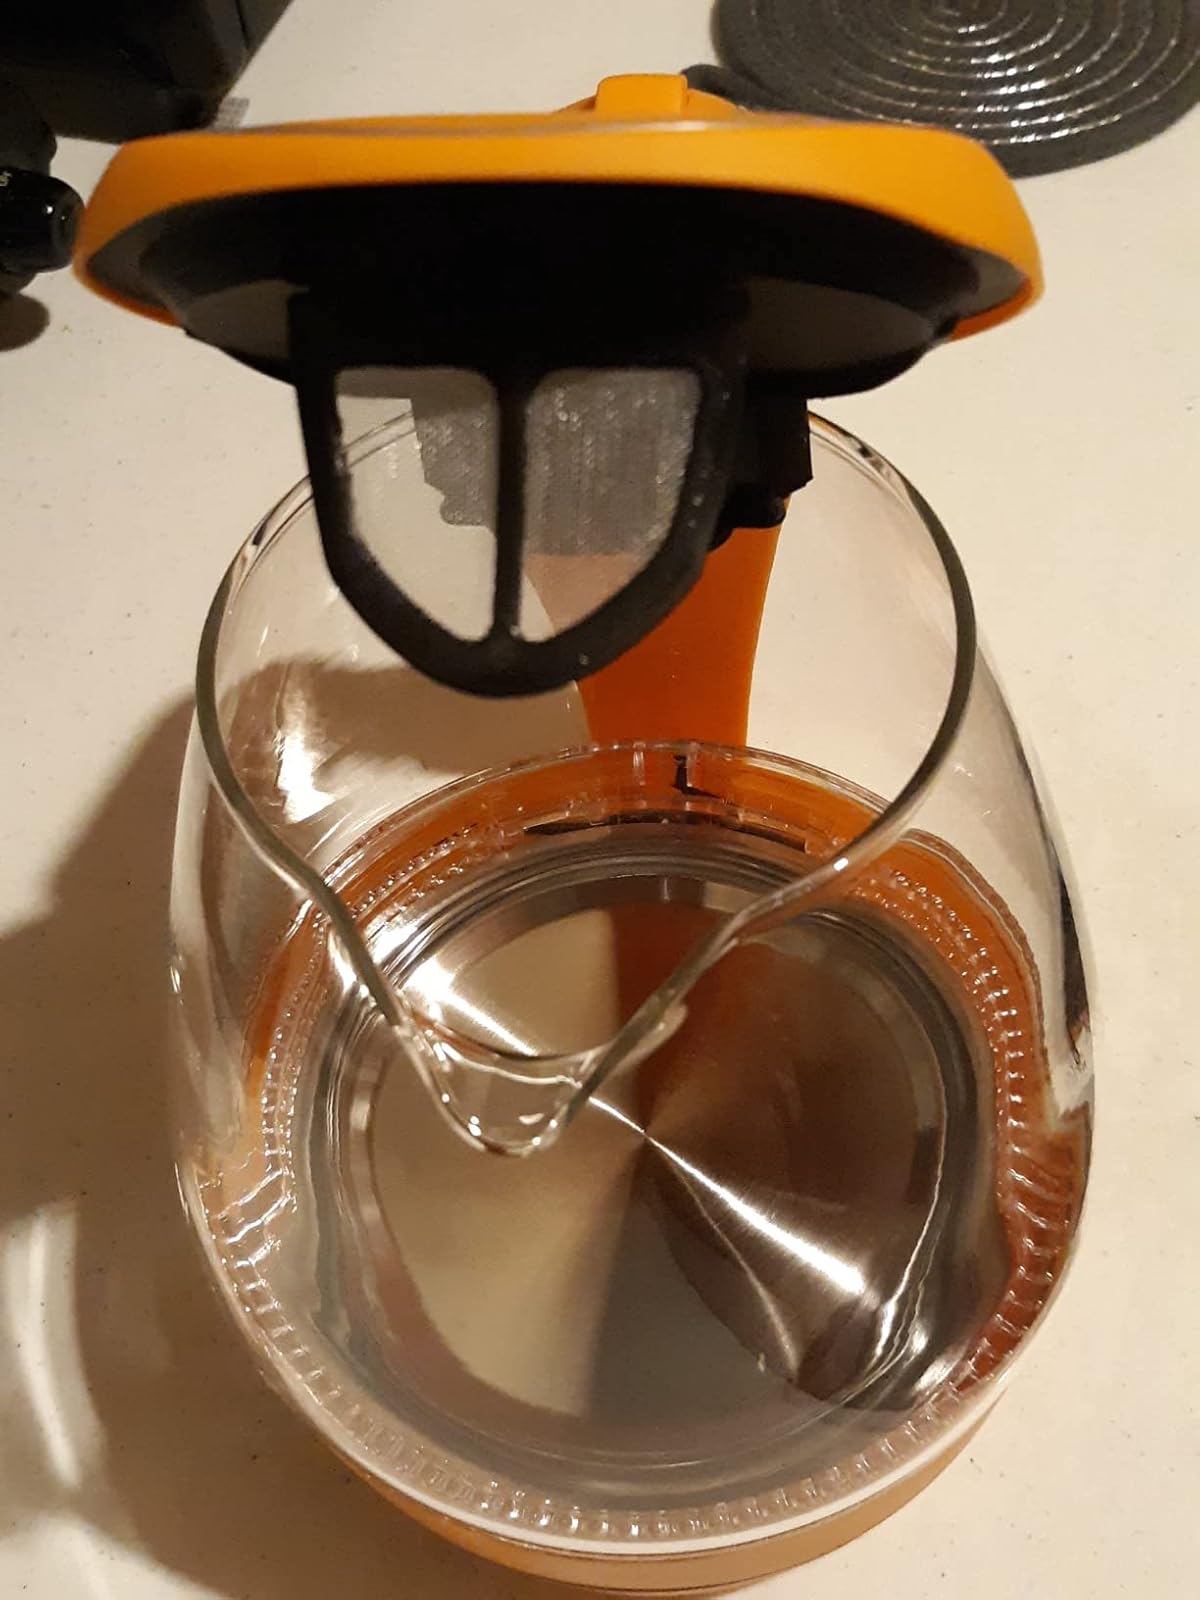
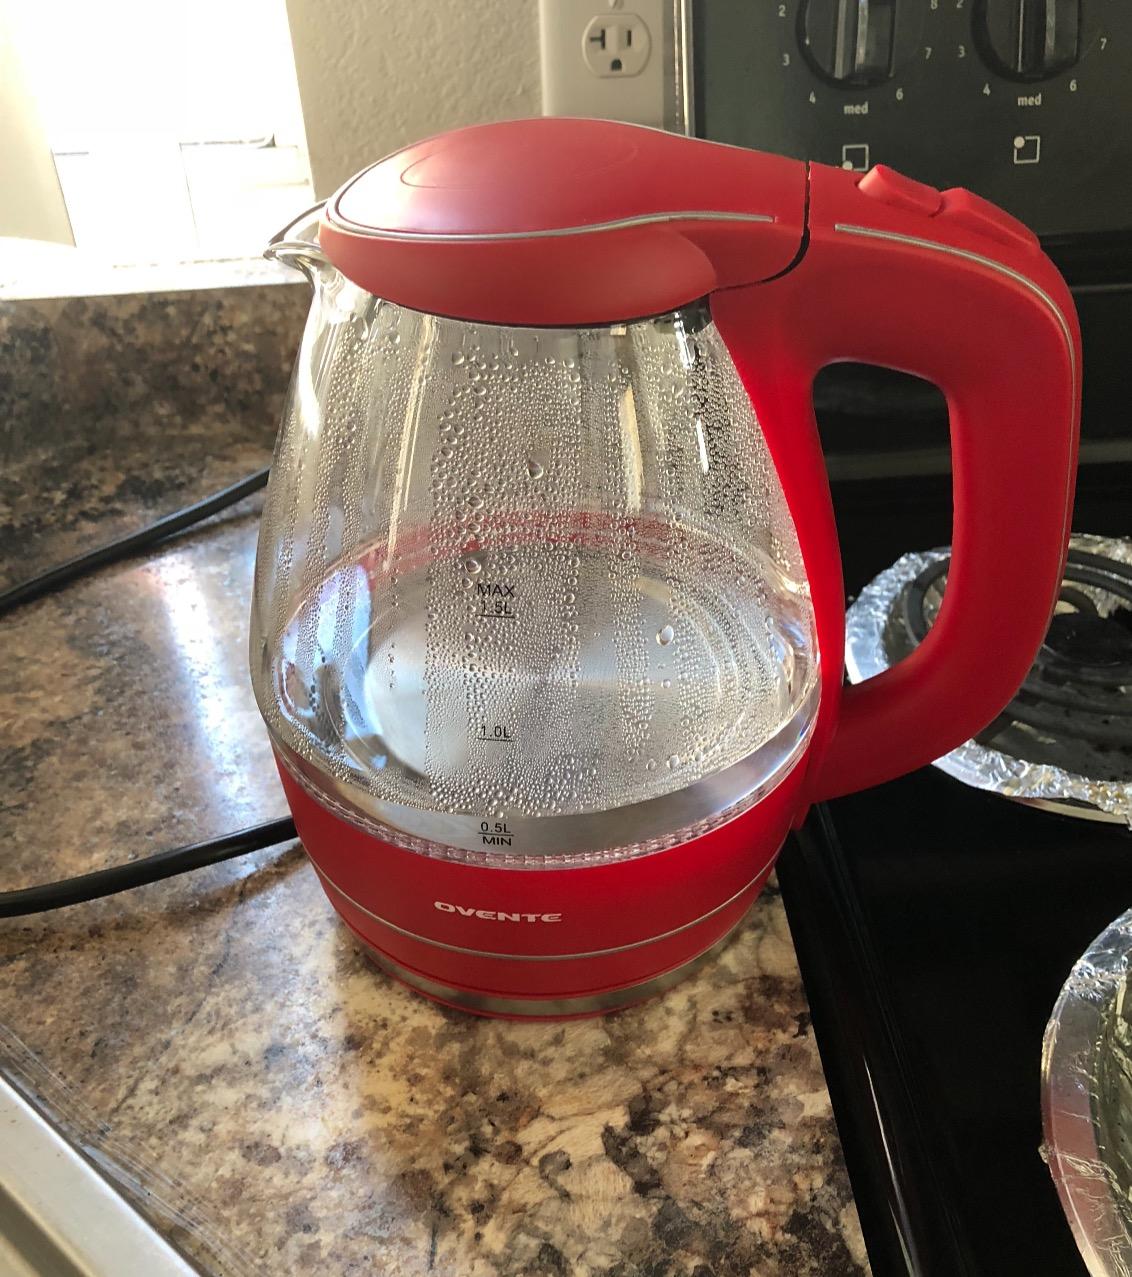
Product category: items_kettle
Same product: no